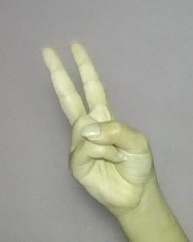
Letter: taa